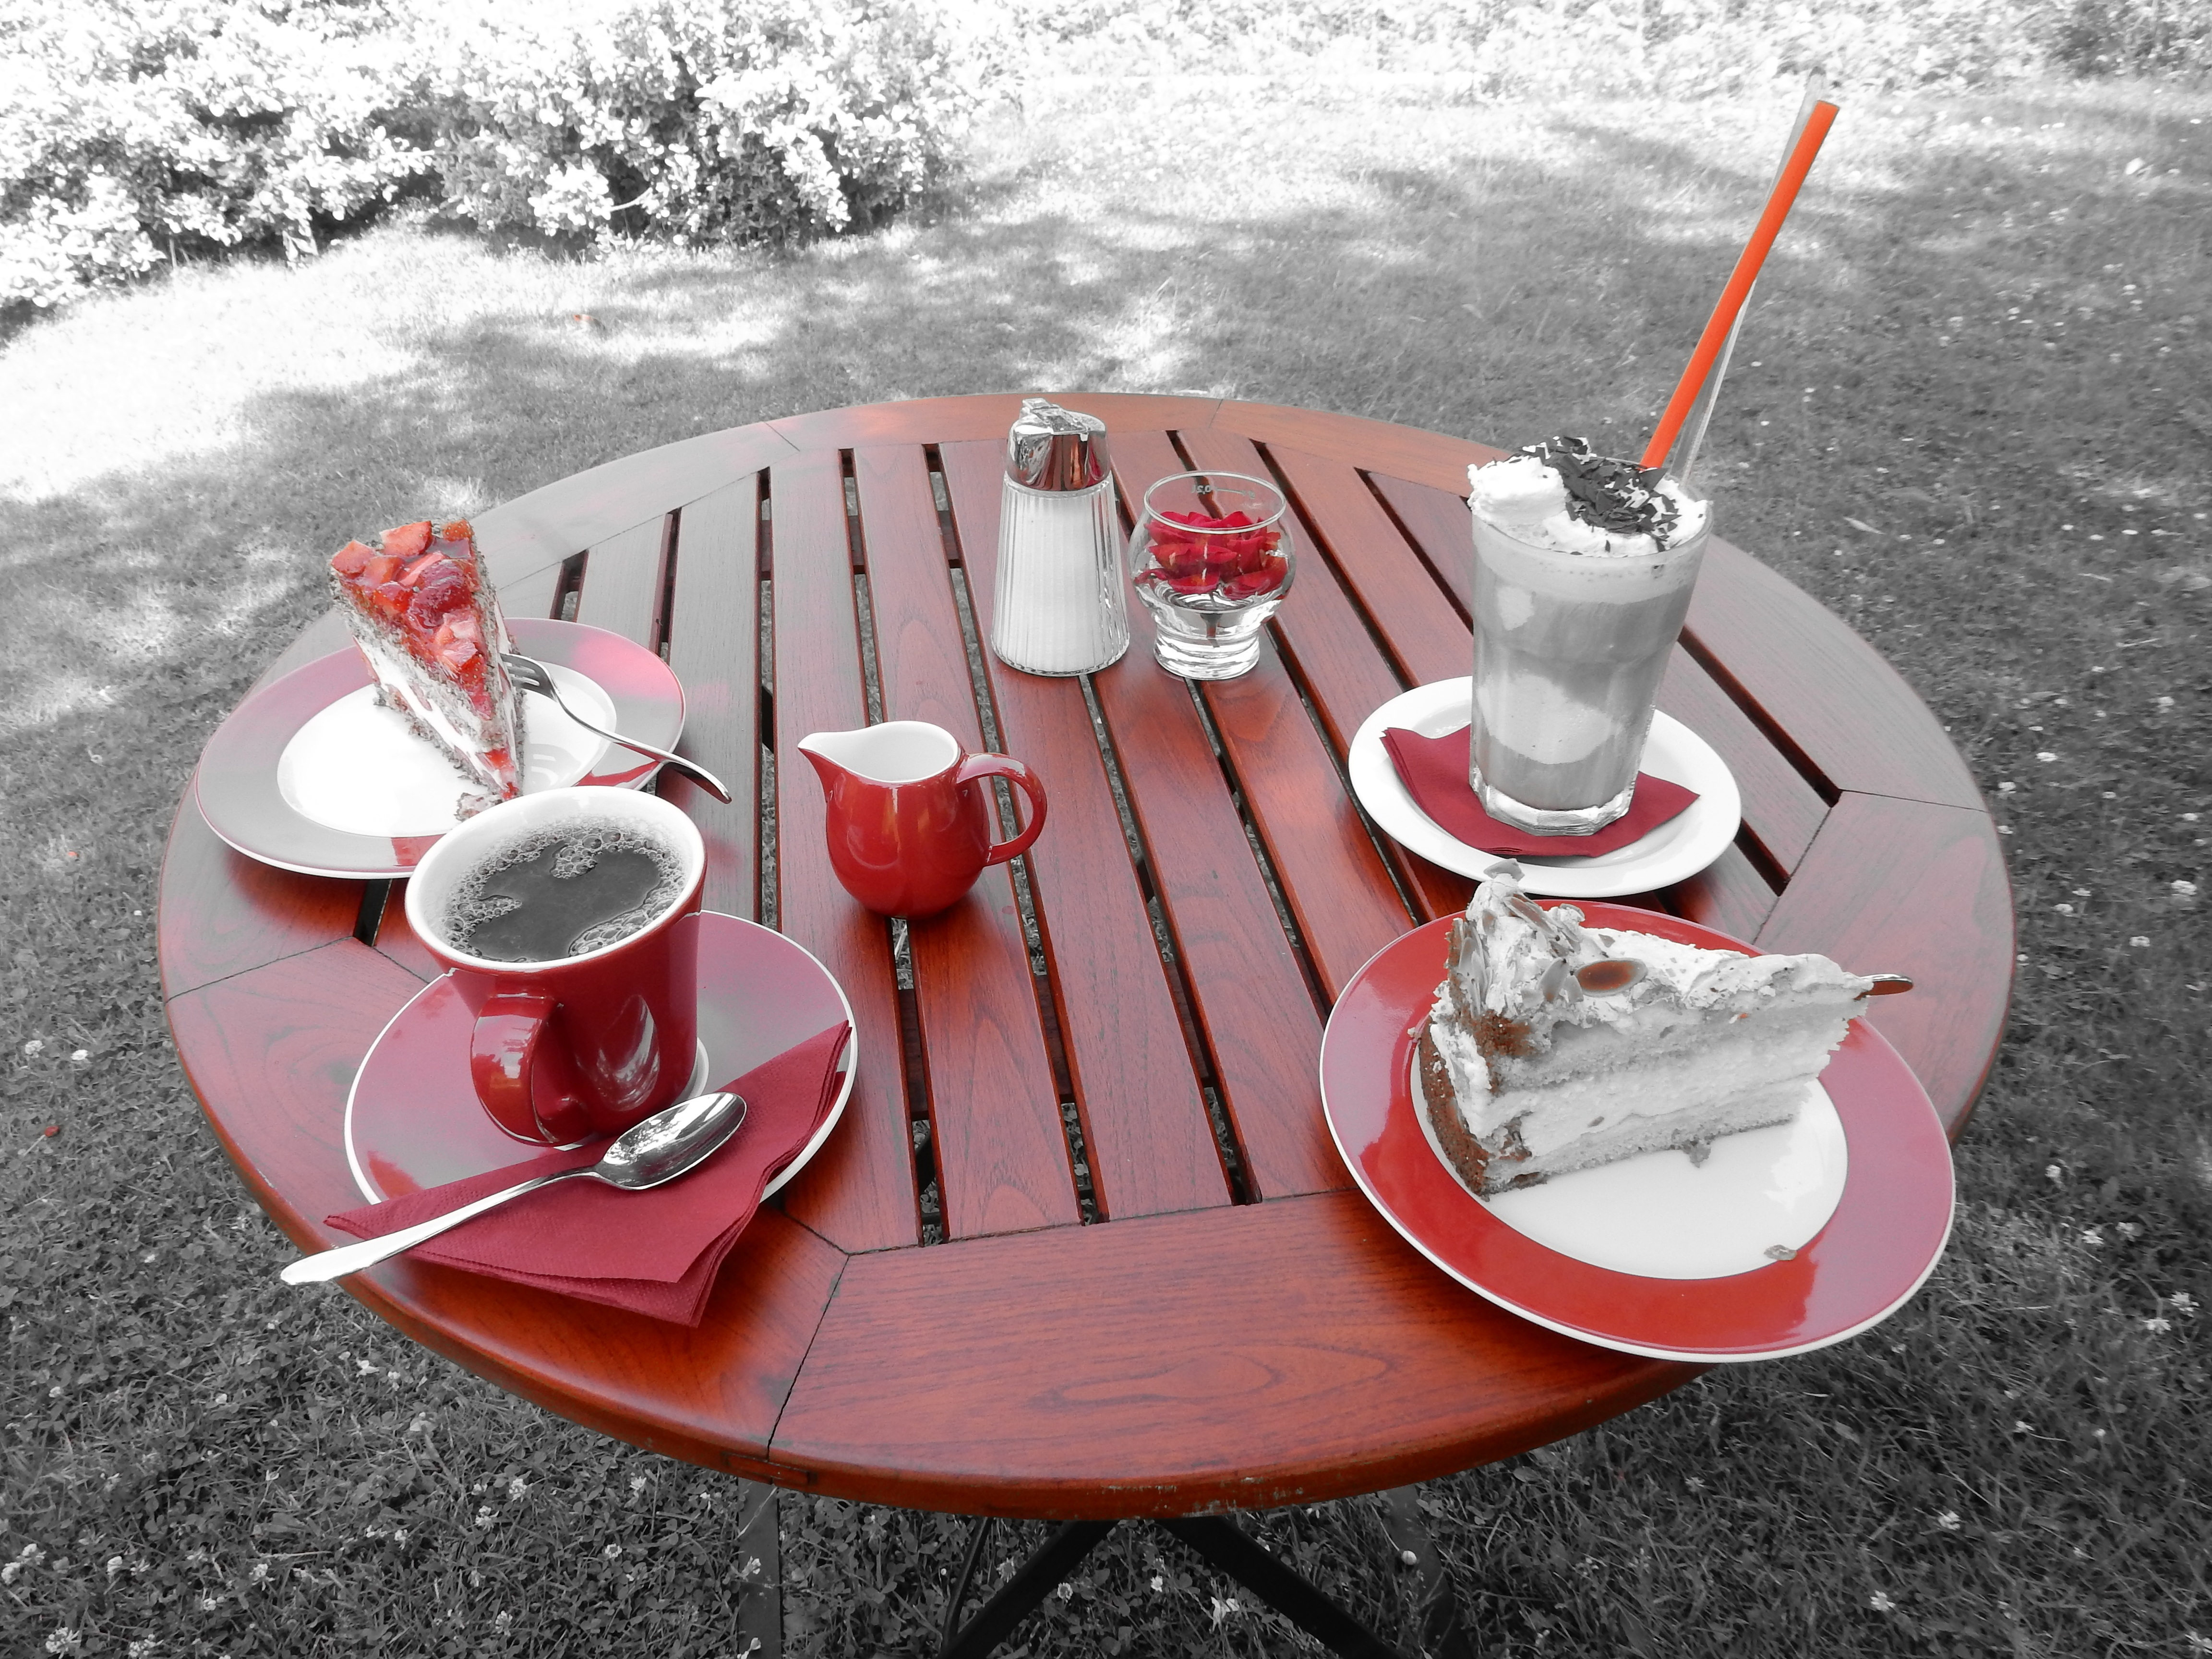
table, coffee, boat, red, vehicle, cozy, garden, cake, out, outside catering, table decorations, drink coffee, latte macchiato, color filters